Question: What shape is on the silks?
Tambaya: Wani siffa ne a jikin silikin?
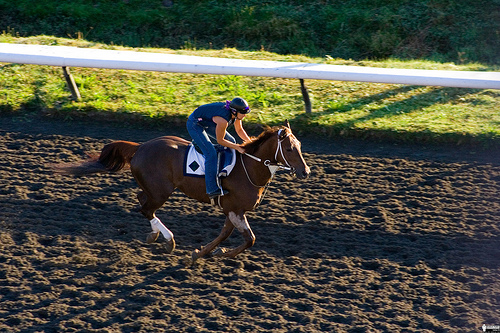
Answer: Diamond.
Amsa: Lu`u-lu`u.